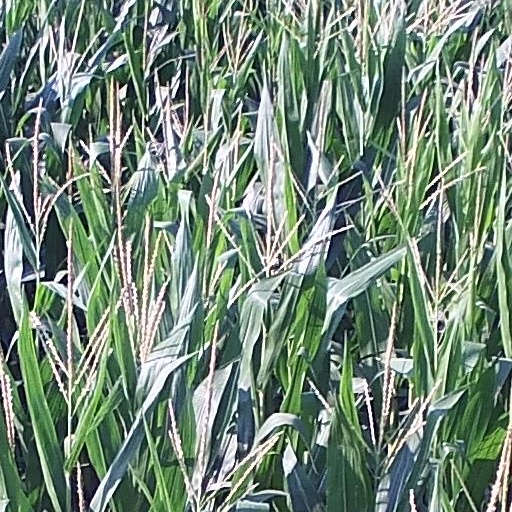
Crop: maize; corn